United Nations Transition Assistance Group

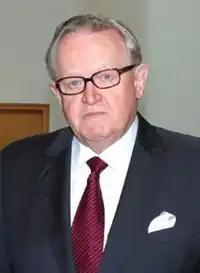
Martti Ahtisaari in 2007

The military component (MILCOM) was responsible for monitoring the ceasefire, disarming SWAPO militants, overseeing the withdrawal of the SADF, and controlling the borders.